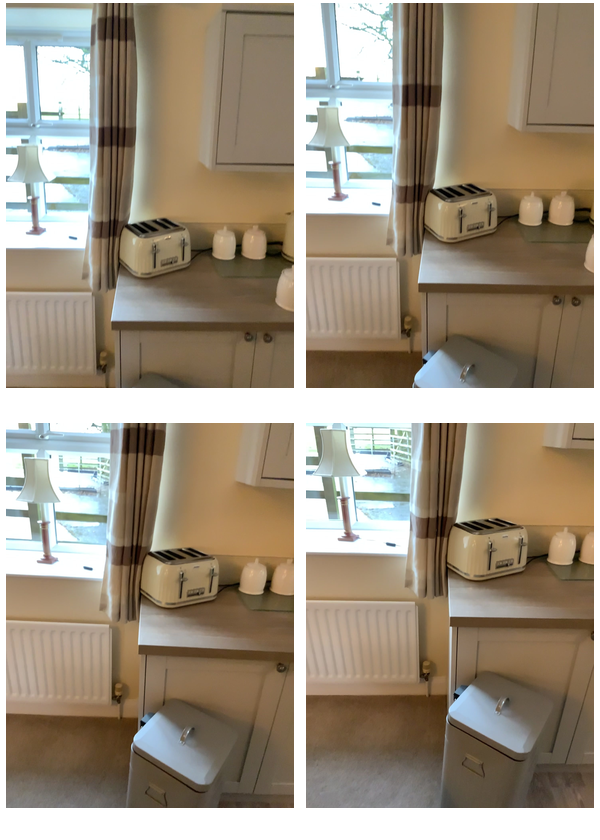Task instruction: Adjust the radiator.
Answer: {"task_instruction": "Adjust the radiator.", "nodes": ["knob", "radiator"], "edges": [{"functional_relationship": "adjust", "object1": "knob", "object2": "radiator", "spatial_relations": ["lower_than", "close"], "is_touching": true}], "action_type": "rotate", "function_type": "parameter_adjustment"}